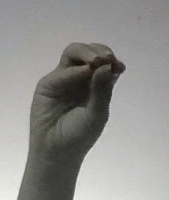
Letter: ha